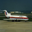
Label: airplane